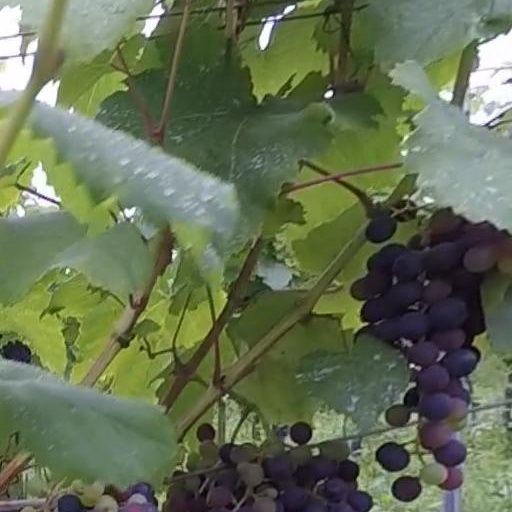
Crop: grape